Stars and Roses

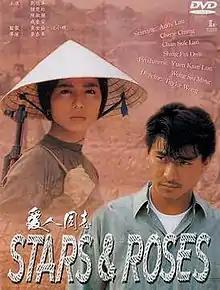
DVD cover

Stars and Roses (orig. Ai ren tong zhi) is a 1989 Hong Kong drama film directed by Taylor Wong starring Andy Lau as a photo journalist from Hong Kong and Cherie Chung as a Vietnamese translator.